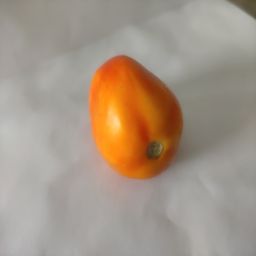
Crop: Tomato
Quality: Ripe